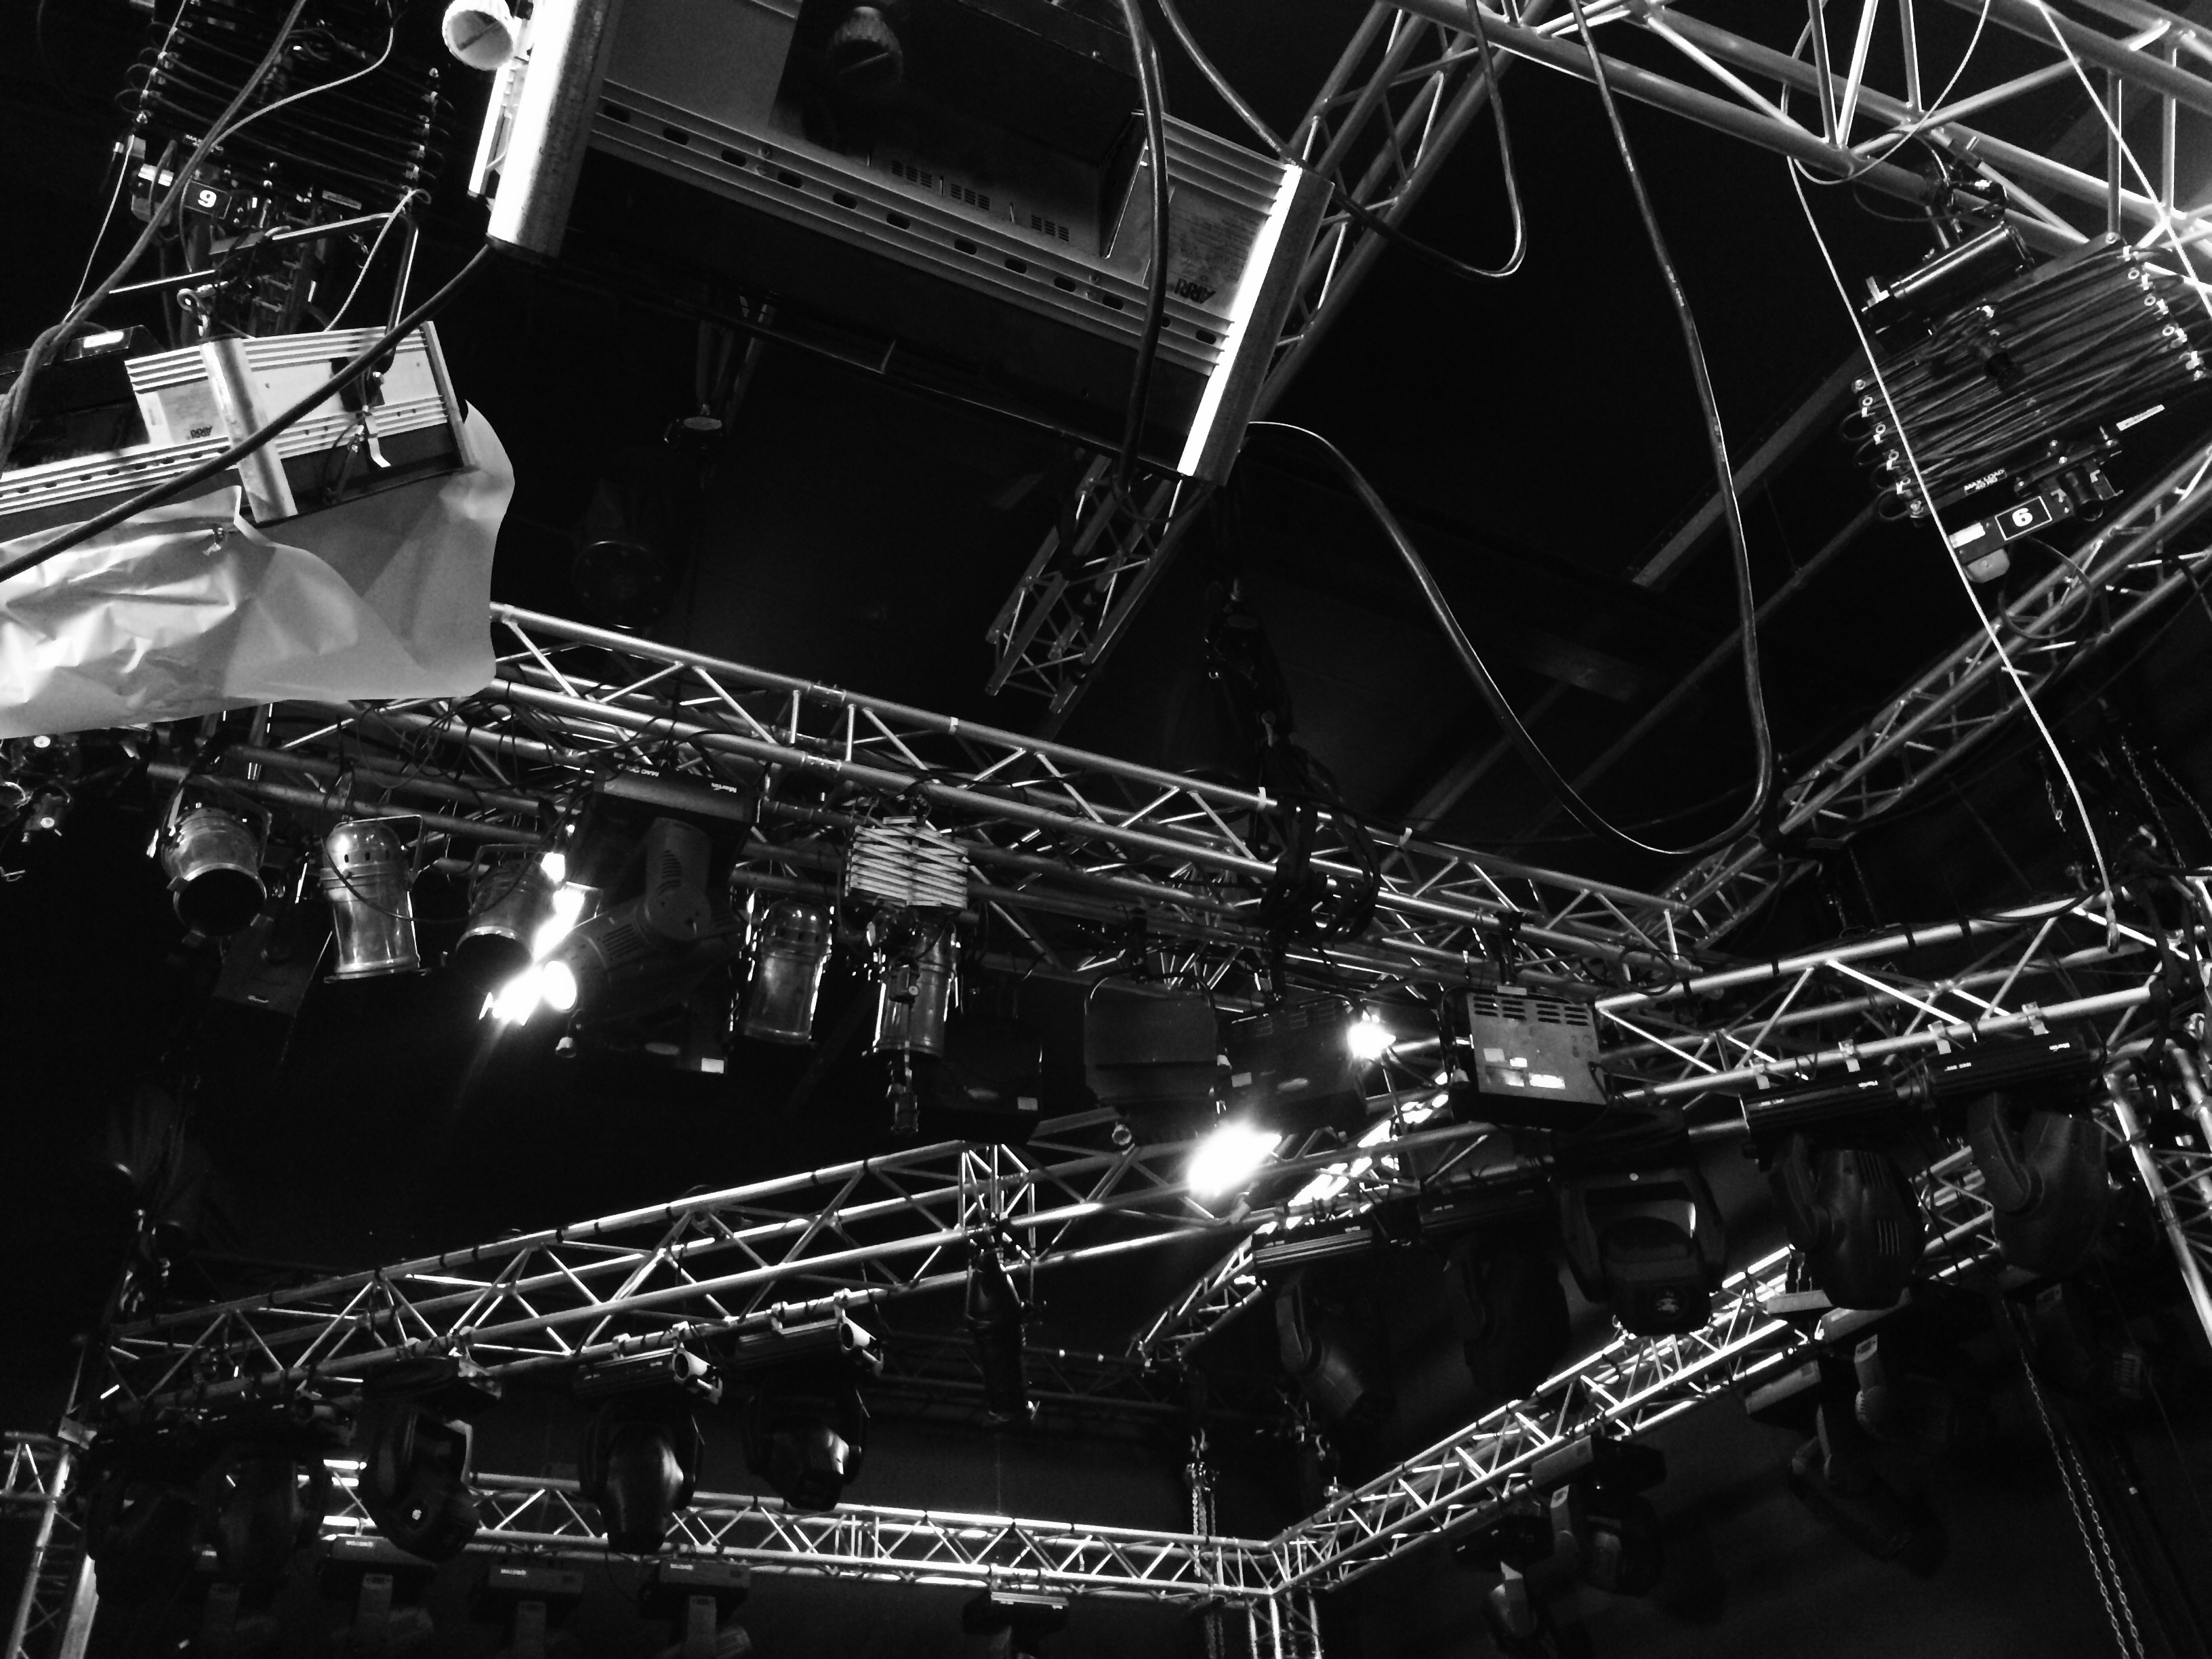
light, black and white, white, photography, steel, vehicle, equipment, metal, studio, industrial, darkness, professional, black, electricity, monochrome, stage, recording, engineering, filming, production, rig, monochrome photography